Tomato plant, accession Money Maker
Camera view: bottom (45 deg); turntable rotation: 330 degrees
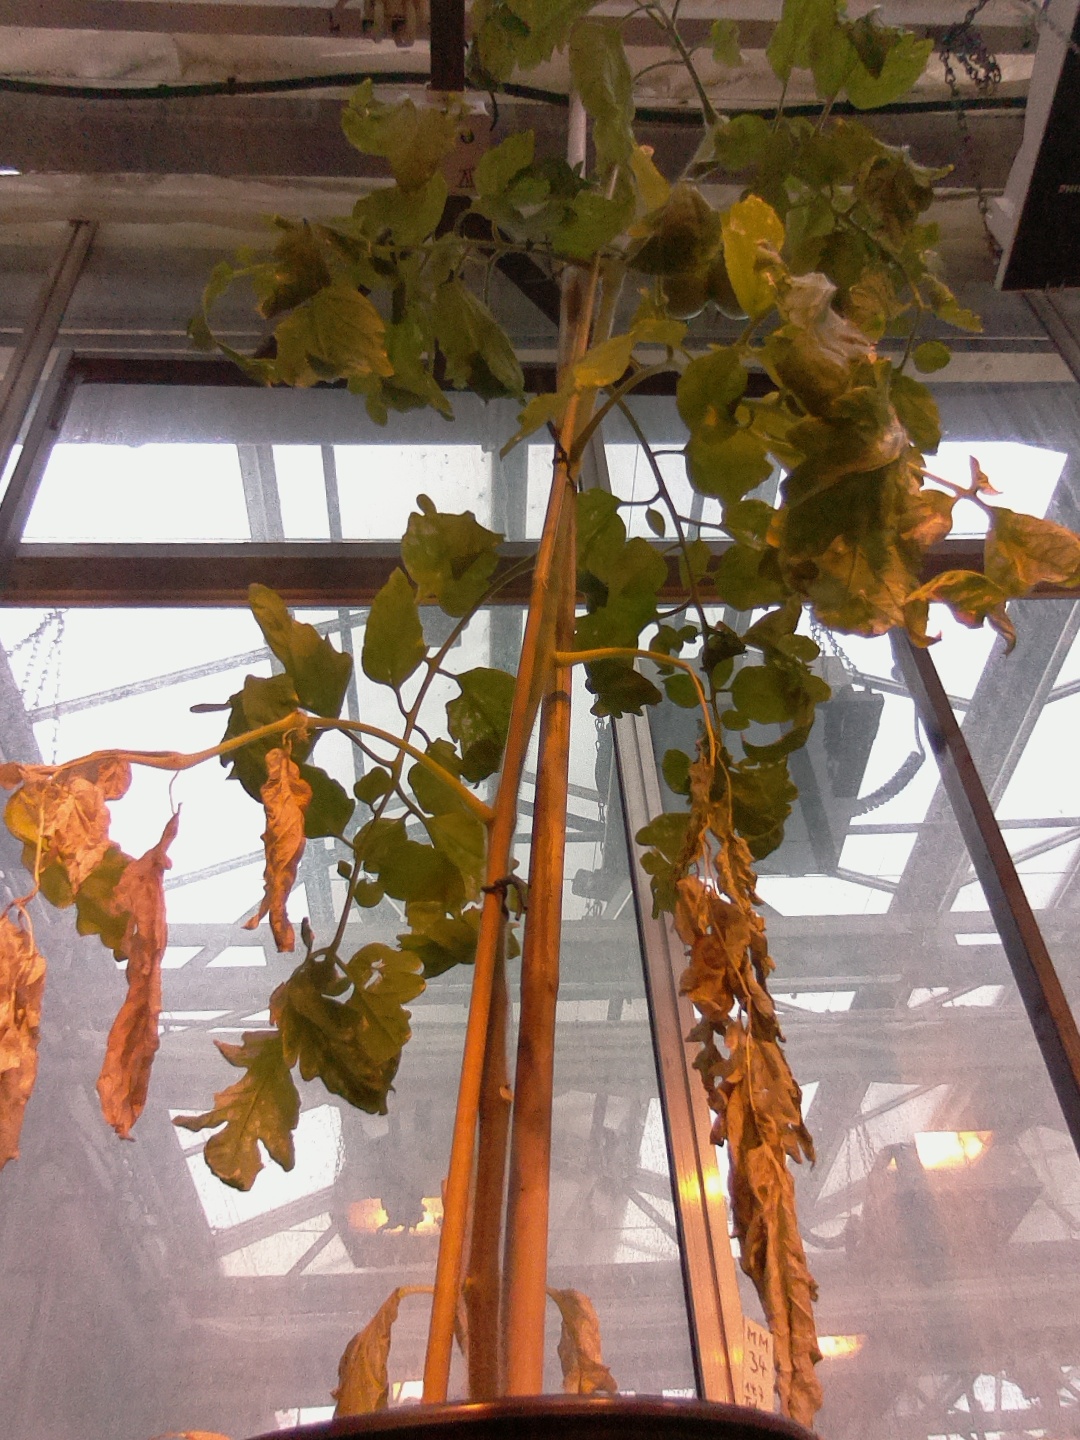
BBCH growth stage 77: 70%-80% of final fruit size